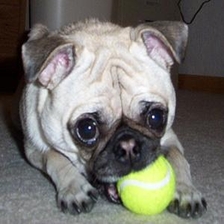
Species: dog
Breed: pug